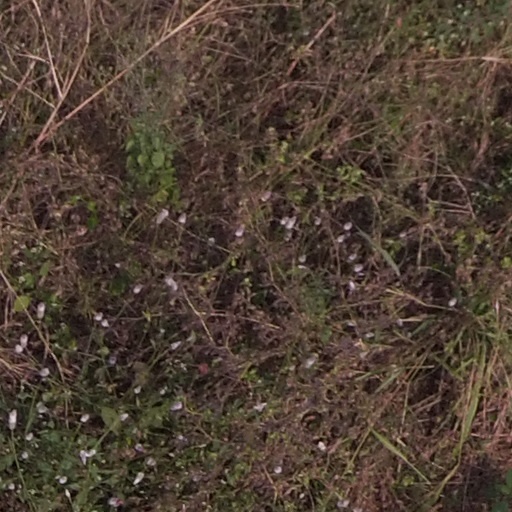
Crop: maize; corn